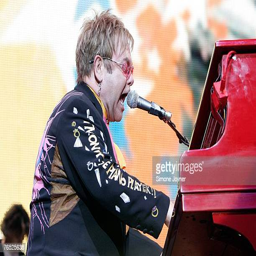
soft rock artist performs live on stage at the arena